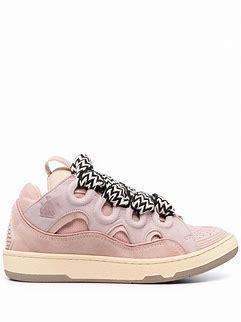
Brand: Lanvin
Model: Curb